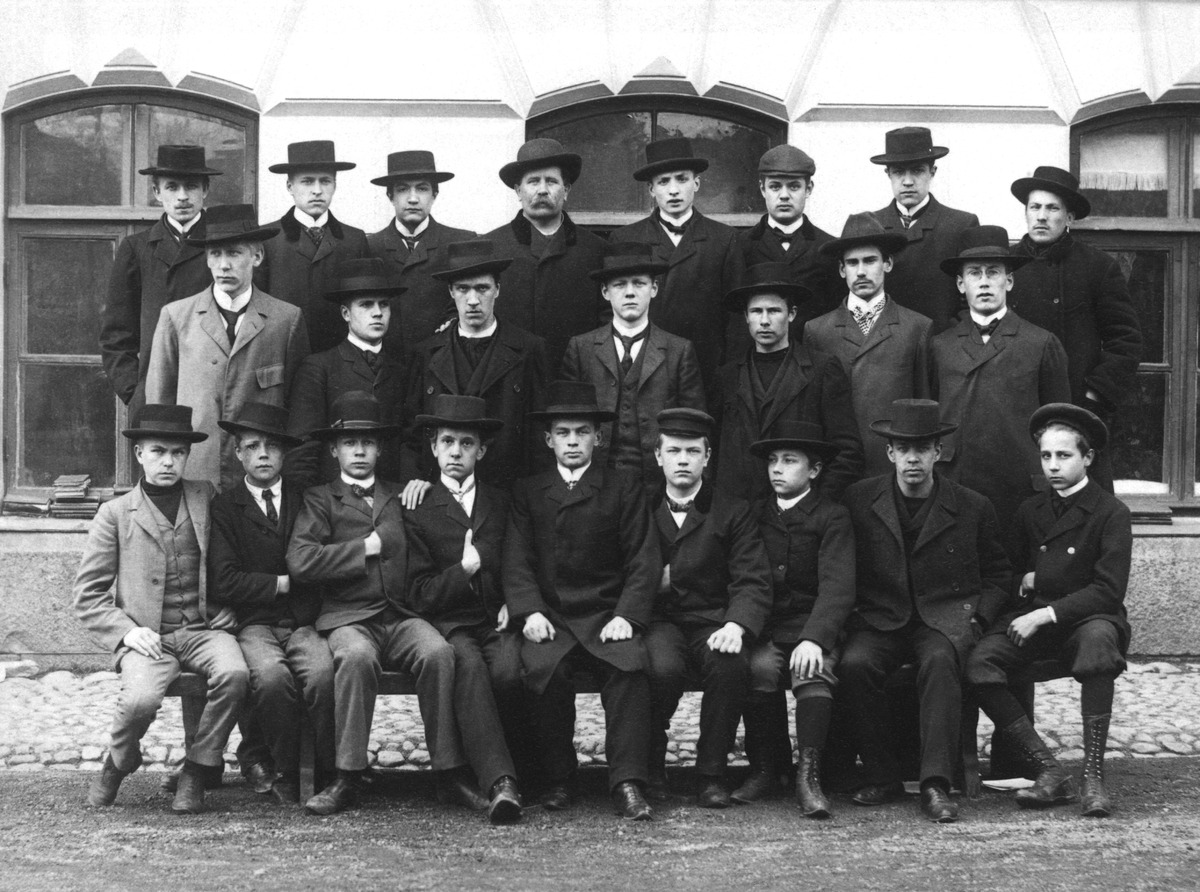
Suomalaisen normaalilyseon VI luokka
sisällön kuvaus: Suomalaisen normaalilyseon VI luokka. Ratakatu 2. mustavalkoinen
Ajankohta: kuvausaika 1903
Paikka: Suomi, Uusimaa, Helsinki, Ullanlinna Helsinki, Ratakatu 2
Aiheet: Hyvärinen, Arvo, koulut, lyseot, luokat, luokkakuvat